Joseph Sappington House

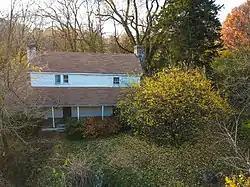
Joseph Sappington House in 2017

The Joseph Sappington House is a building on the National Register of Historic Places (NRHP) that was built around 1816. It was built for Joseph Sappington, a relative of John Sappington who was a prominent figure in early St. Louis. It is located near Crestwood, Missouri and was added to the NRHP in 1982. The house was saved from demolition by the developer partnering with the City of Crestwood and the Sappington House Foundation. The house was disassembled in 2023 and will be rebuilt inside Sappington Park next to the 1808 brick home of Thomas Sappington, Joseph's cousin.